Leonardo Domenici

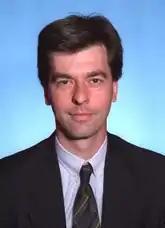

Leonardo Domenici (born 12 July 1955) is an Italian politician. He served as Mayor of Florence from 1999 to 2009.